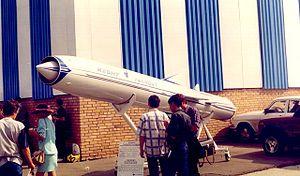
Un missile Yakhont/Onyx, exposé à Joukovski, au salon international aérospatial de Moscou 1997.
Le P-800 Oniks, aussi connu à l'export sous la désignation de Yakhont, est un missile anti-navire supersonique russe, développé par l'entreprise NPO Mashinostroyeniya.